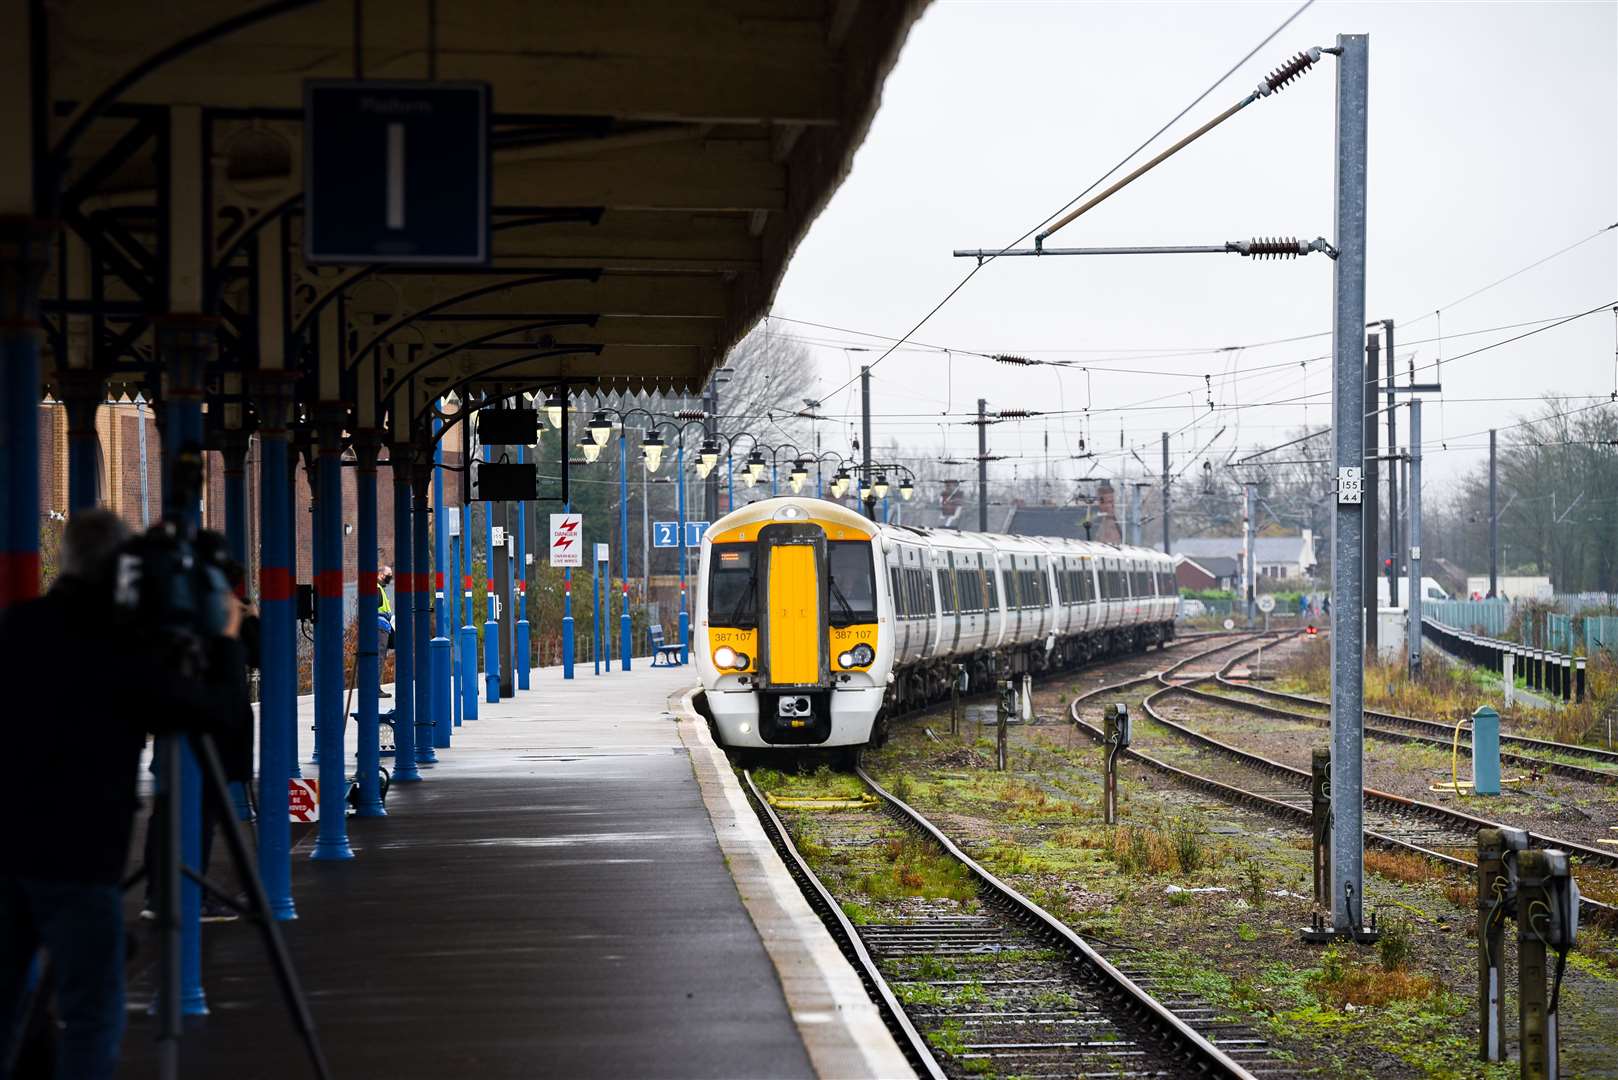
Vehicle type: Trains